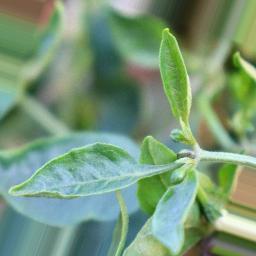
Label: mites_and_trips